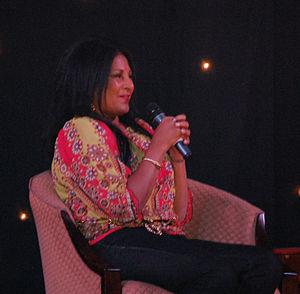
Pamela Suzette Grier, née le 26 mai 1949 à Winston-Salem en Caroline du Nord, est une actrice américaine.
Kit Porter est un personnage fictif créé par Ilene Chaiken pour la série télévisée The L Word. Elle est interprétée par l'actrice Pam Grier. Elle apparaît dans les six saisons de la série jusqu’au tout dernier épisode.